The Parade (film)

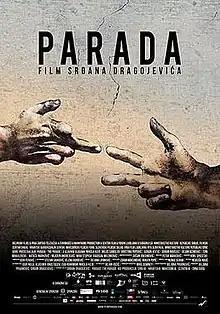
Theatrical release poster

The Parade is a 2011 Serbian comedy-drama film, written and directed by Srđan Dragojević and released on 31 October 2011. The film, which deals with LGBT rights issues in Serbia, features footage of the 2010 Belgrade gay pride parade.